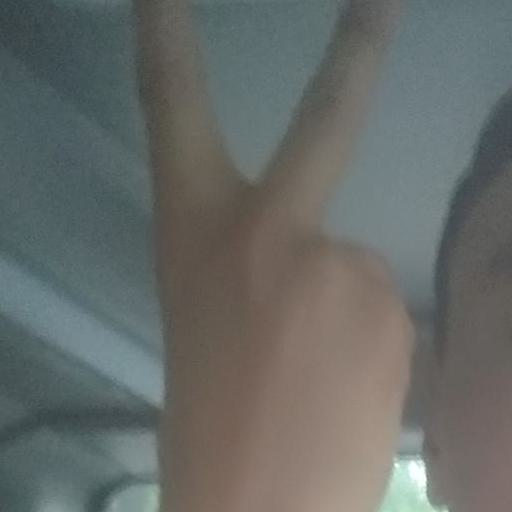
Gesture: peace_inverted